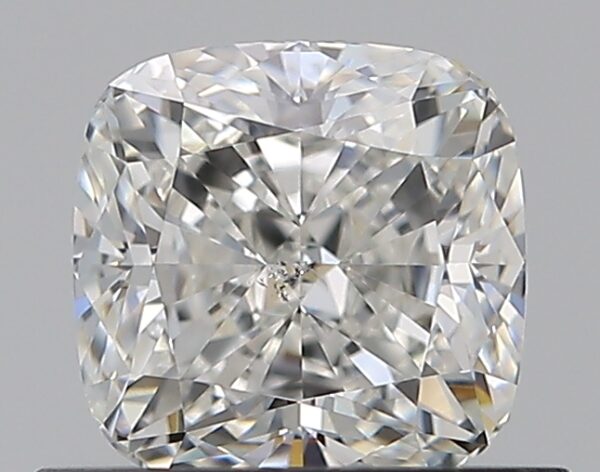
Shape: cushion
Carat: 0.71
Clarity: SI1
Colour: G
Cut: EX
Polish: EX
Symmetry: EX
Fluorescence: N
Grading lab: GIA
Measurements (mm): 5.01 x 4.96 x 3.35